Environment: real
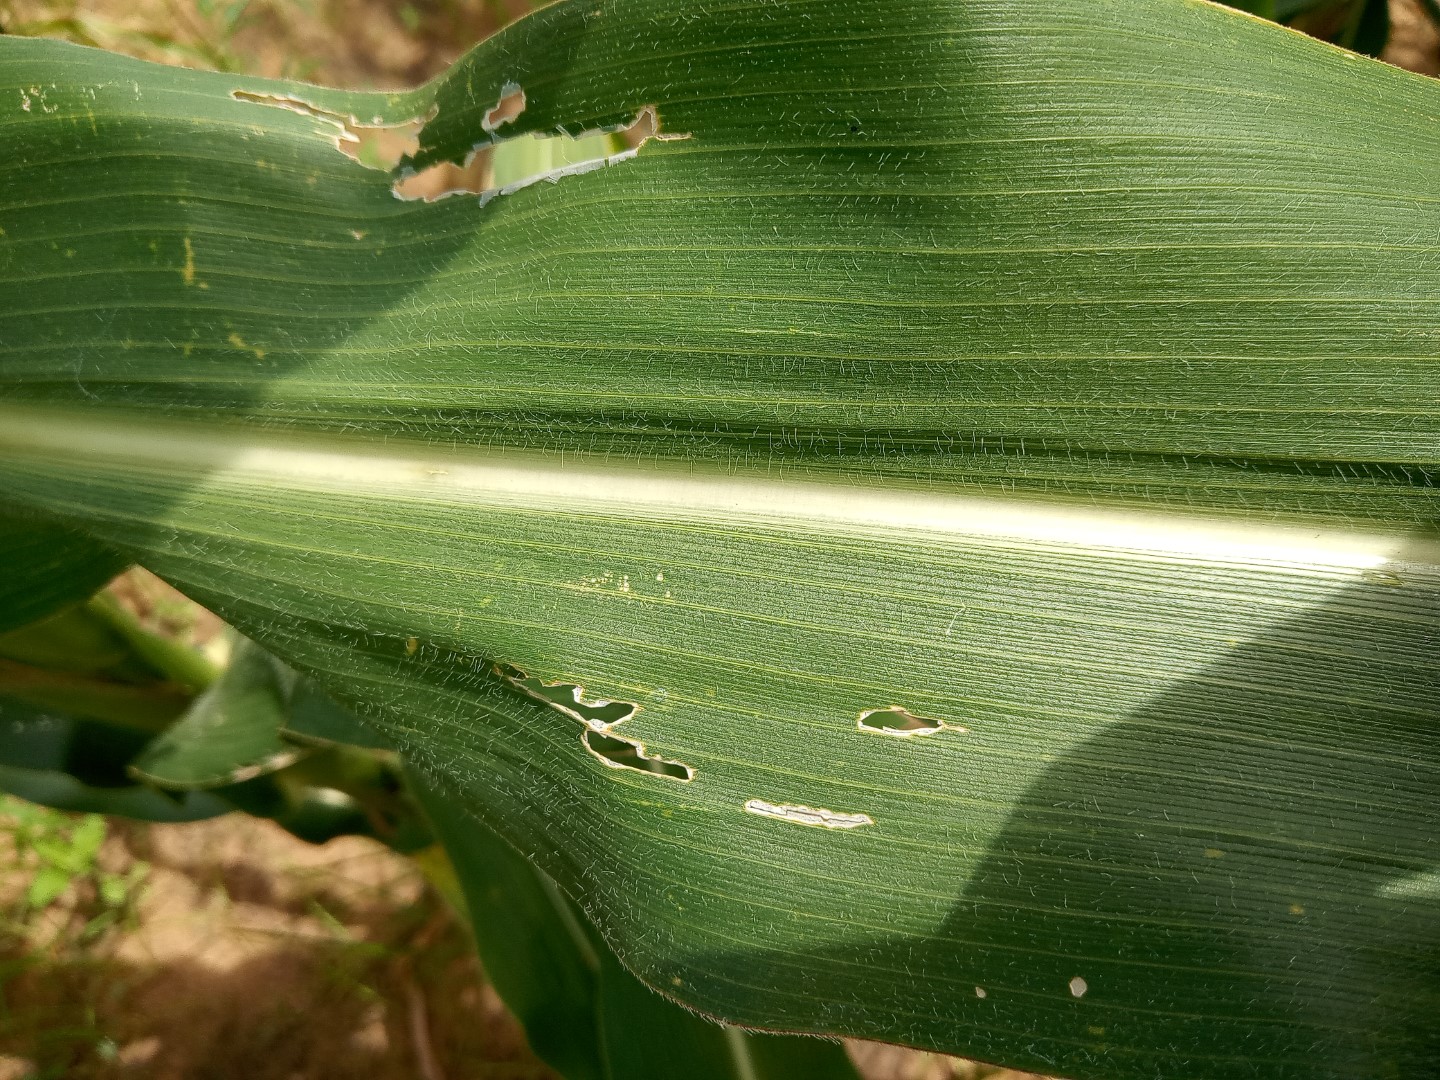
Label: fall_armyworm